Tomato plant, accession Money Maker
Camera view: vertical (180 deg); turntable rotation: 90 degrees
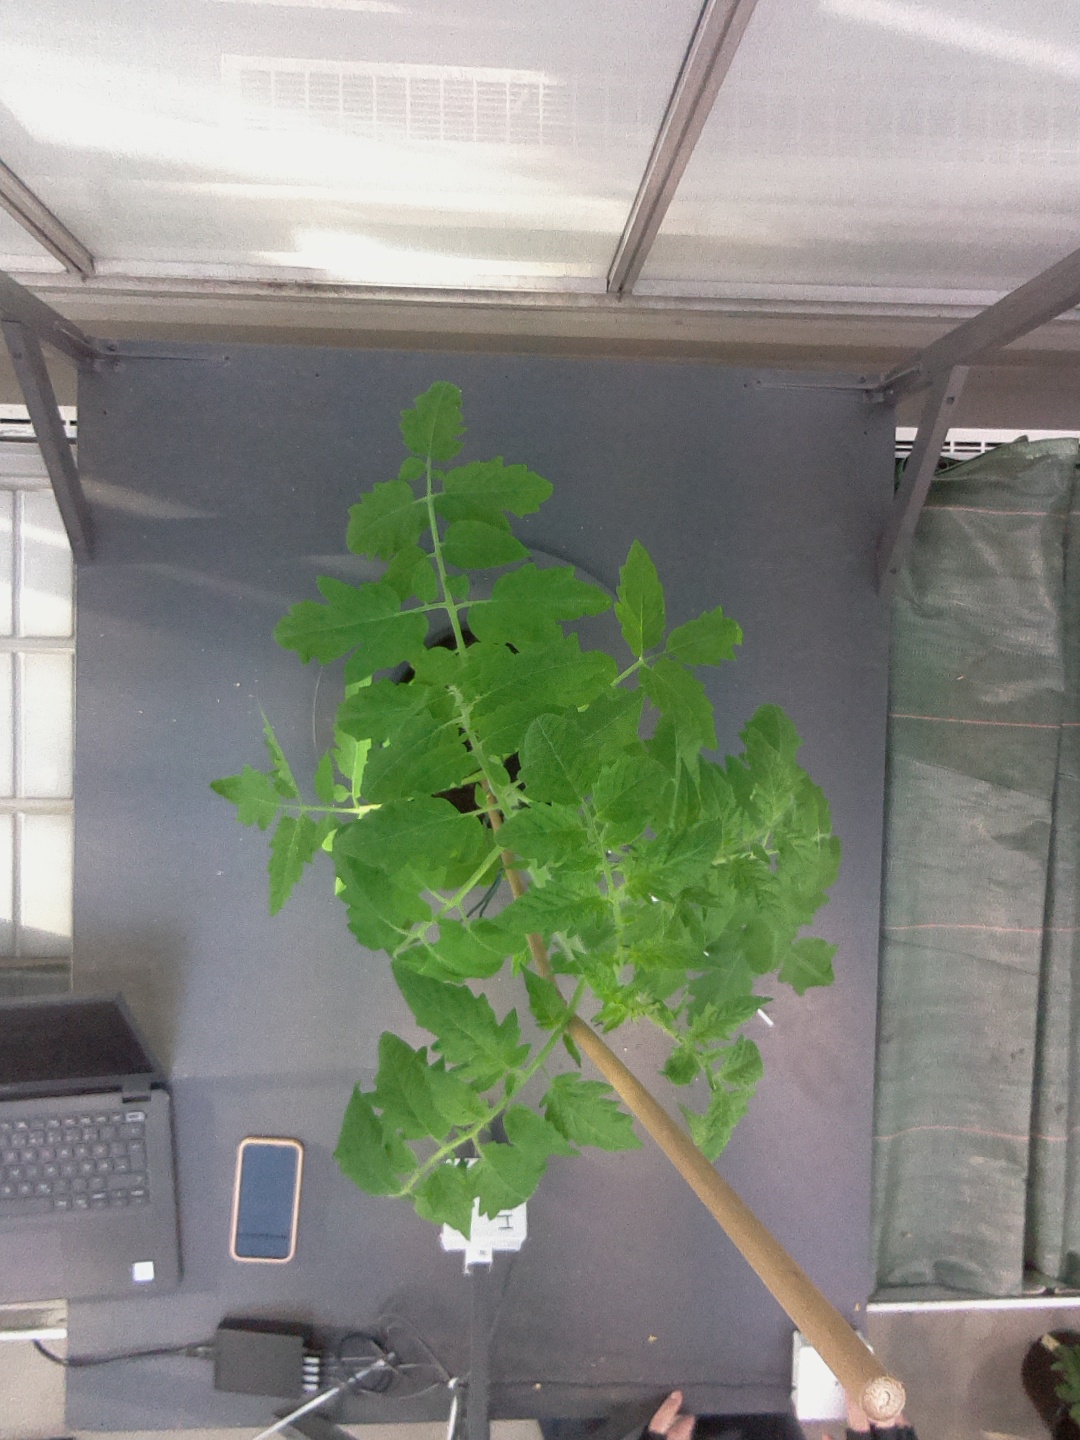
BBCH growth stage 22: 20%-30% Side shoots formed